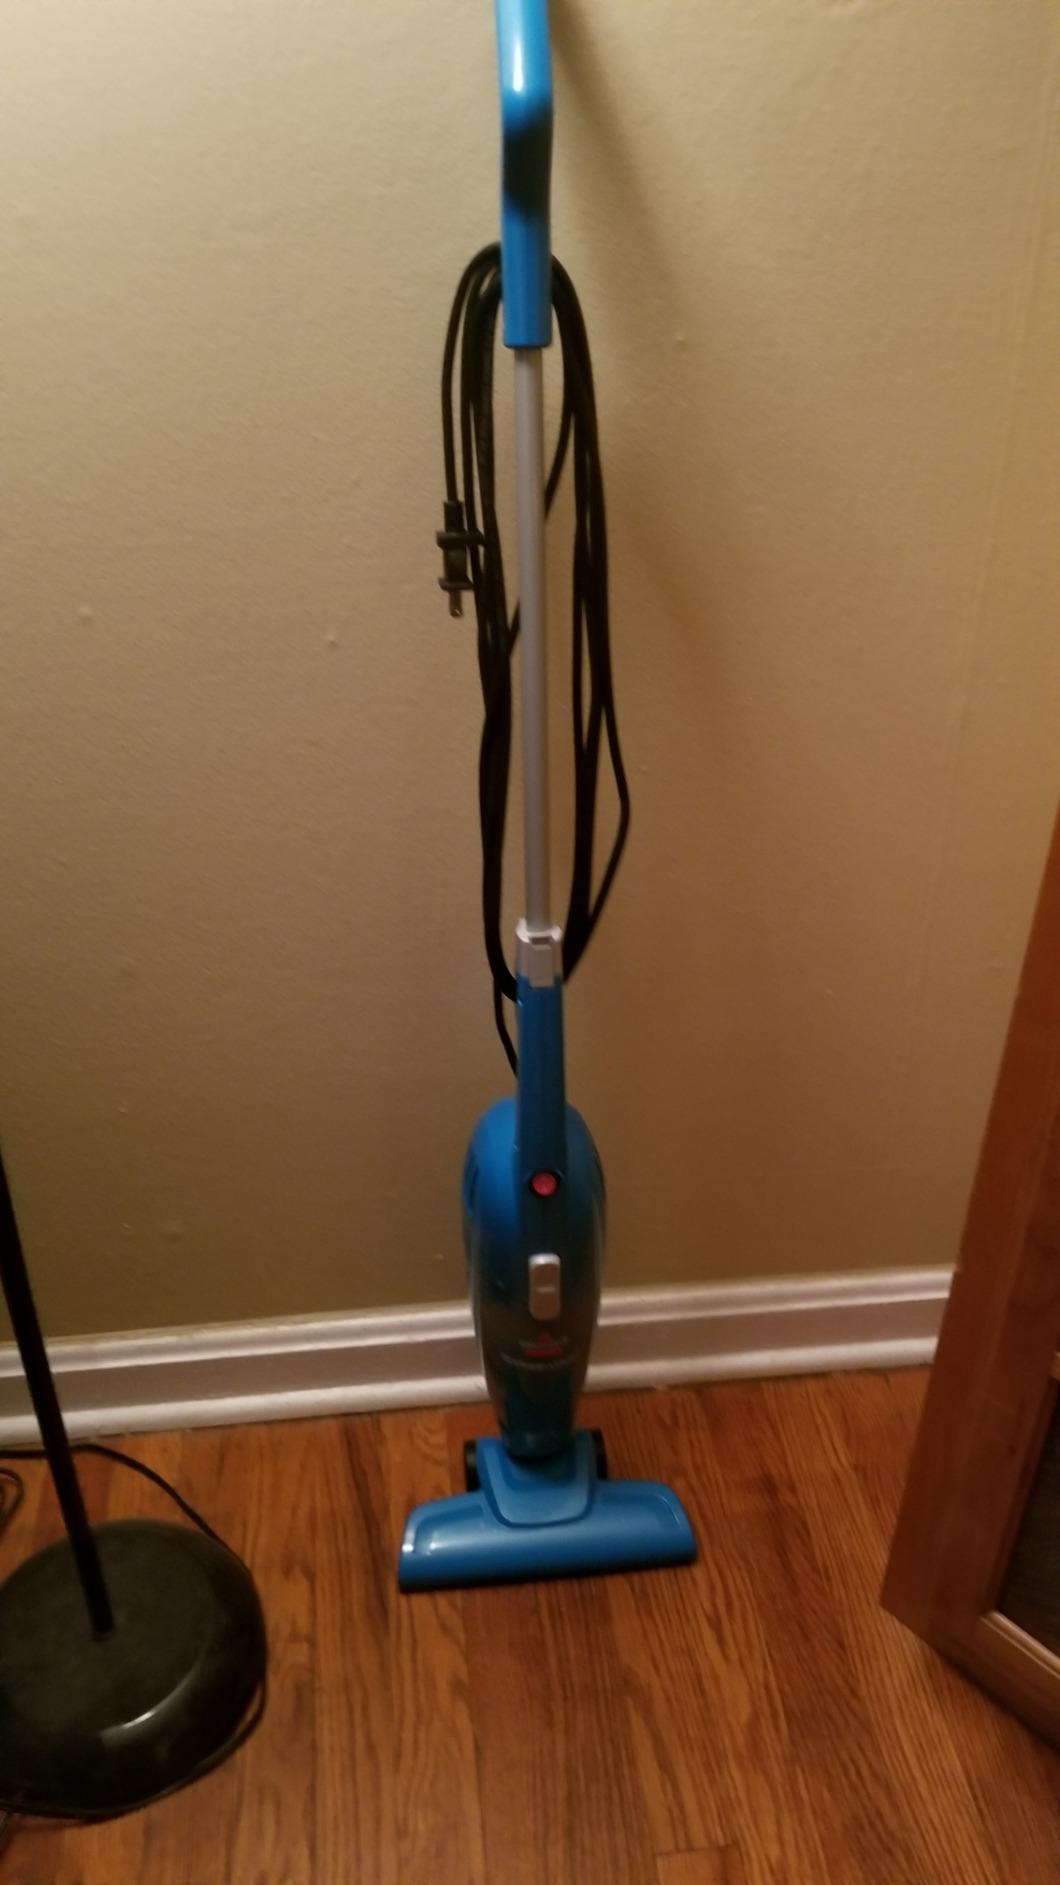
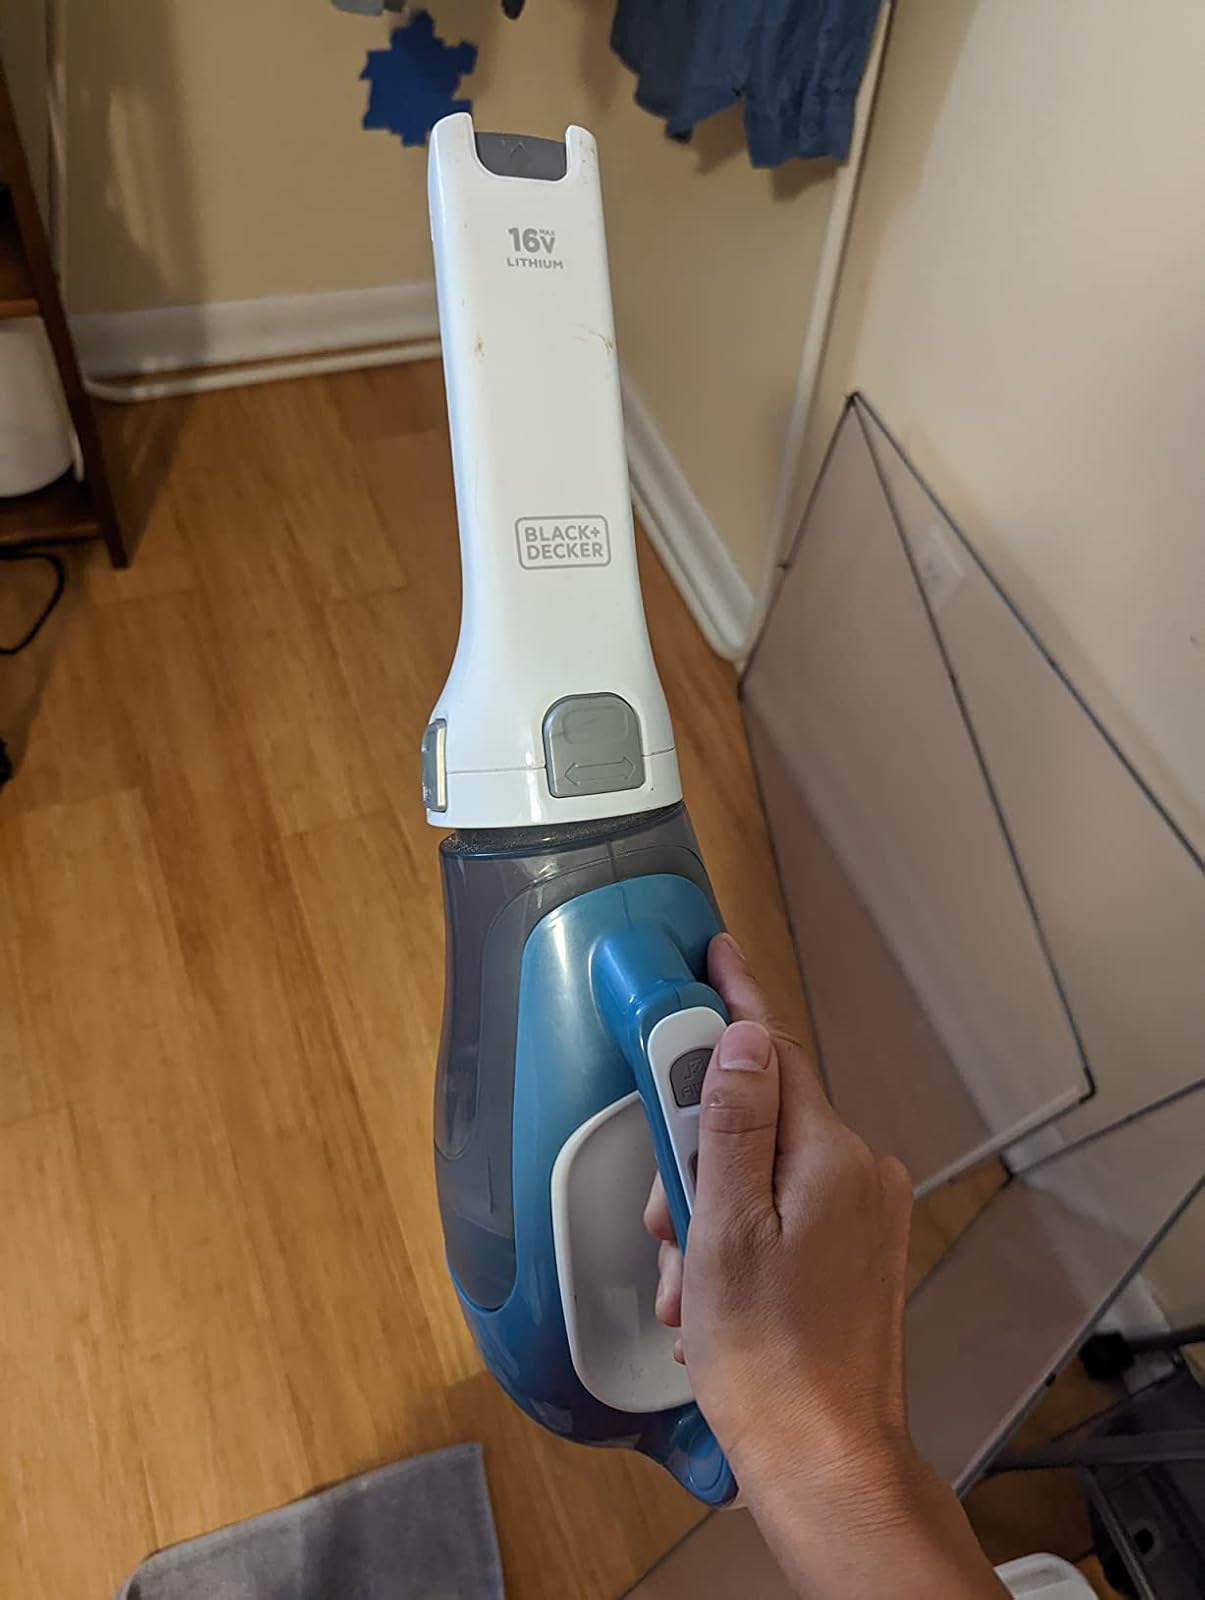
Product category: items_vacuum
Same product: no